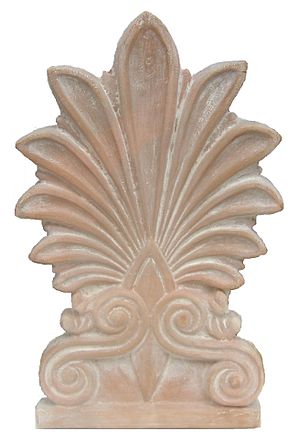
Palmette
Antefiks[1] i palmetteform
Palmette er et ornament, der har fået sit navn, fordi det minder om et palmeblad eller en palmekrone. Det forekommer i oldægyptisk ornamentik i dennes yngre perioder, og er her i reglen formet som en liljeagtig blomst med en viftelignende bladgruppe i bægeret.